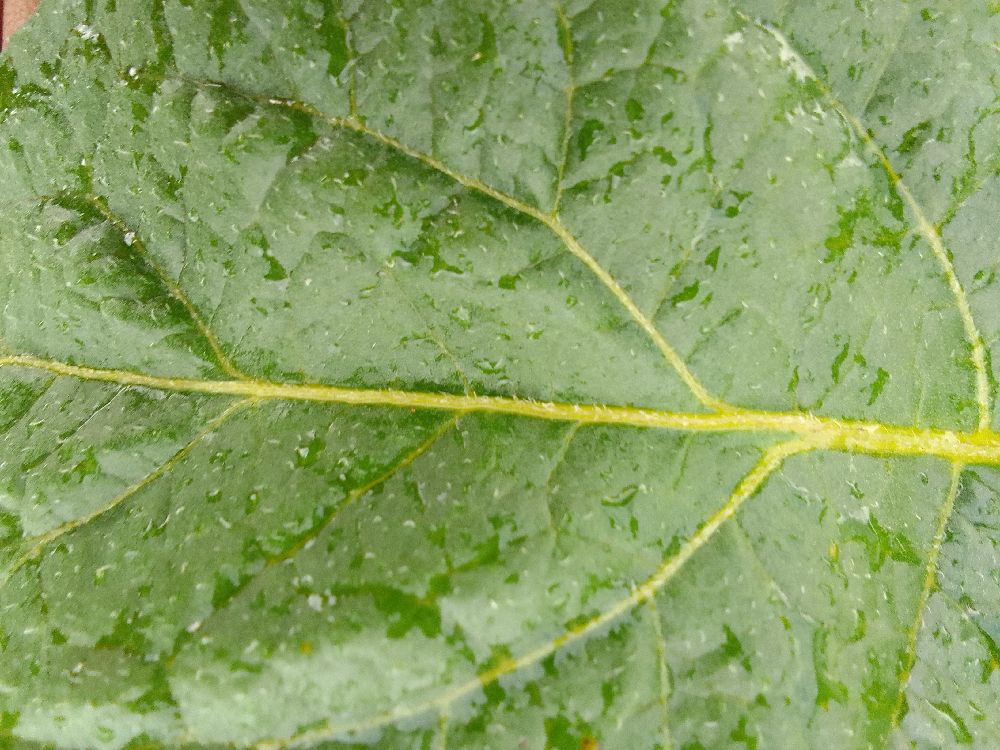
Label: Healthy